Kilopower

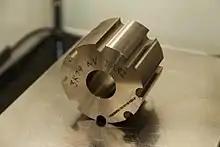
The depleted uranium mockup core, manufactured at Y-12 for the KRUSTY experiment.

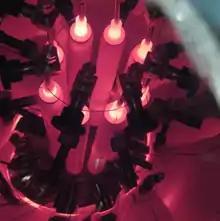
Heat pipes of KRUSTY during an electrical-heating test

In 2017, the KRUSTY test reactor was completed. KRUSTY is designed to produce up to 1 kilowatt of electric power and is about 6.5 feet tall (1.9 meters). The goal of the test reactor is to closely match the operational parameters that would be required in NASA deep space missions. The first tests used a depleted uranium core manufactured by Y-12 National Security Complex in Oak Ridge, Tennessee. The depleted uranium core is exactly the same material as the regular high-enriched uranium (HEU) core with the only difference being the level of uranium enrichment.